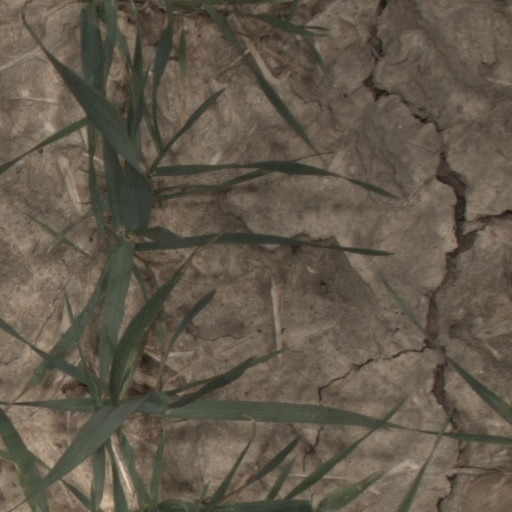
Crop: wheat